General Motors Air Transport

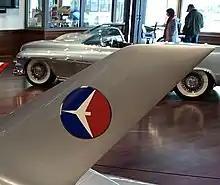
GMATS Logo as seen on the GM Firebird III show car

The General Motors Air Transport Section (GMATS) was a corporate air service operated by General Motors to provide fast transportation for employees that needed to travel between various GM locations. Originally named the "Air Transport Section of General Motors Corporation", it colloquially became known as the General Motors Air Transport Section.